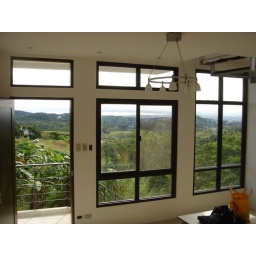
My house on the hill in Antipolo.